Death of Atsumi Yoshikubo

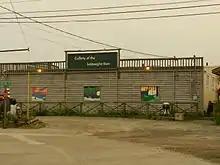
A one-storey building with a log front and part of a concrete-block side facade visible. On the log facade is white lettering spelling out "Gallery of the Midnight Sun" and paneling with large artworks depicting natural scenes

Since the early 1990s, Yellowknife, capital of Canada's Northwest Territories, has become a popular destination for tourists from Japan. Many come to see the northern lights; while it is locally believed that Japanese folklore holds that a child conceived under them will enjoy good luck and good health, this is an urban legend resulting from a joke on an episode of the American television series "Northern Exposure". Although Alaska and Scandinavia are also attractive for their auroral displays, Yellowknife is a particularly desirable location for Japanese aurora tourism due to its generally flat and undeveloped surrounding terrain and predominantly clear (albeit cold) weather during its long winter nights. It is estimated that 20% of the city's tourists come from Japan; many hotels publish their restaurant menus in both Japanese and English.